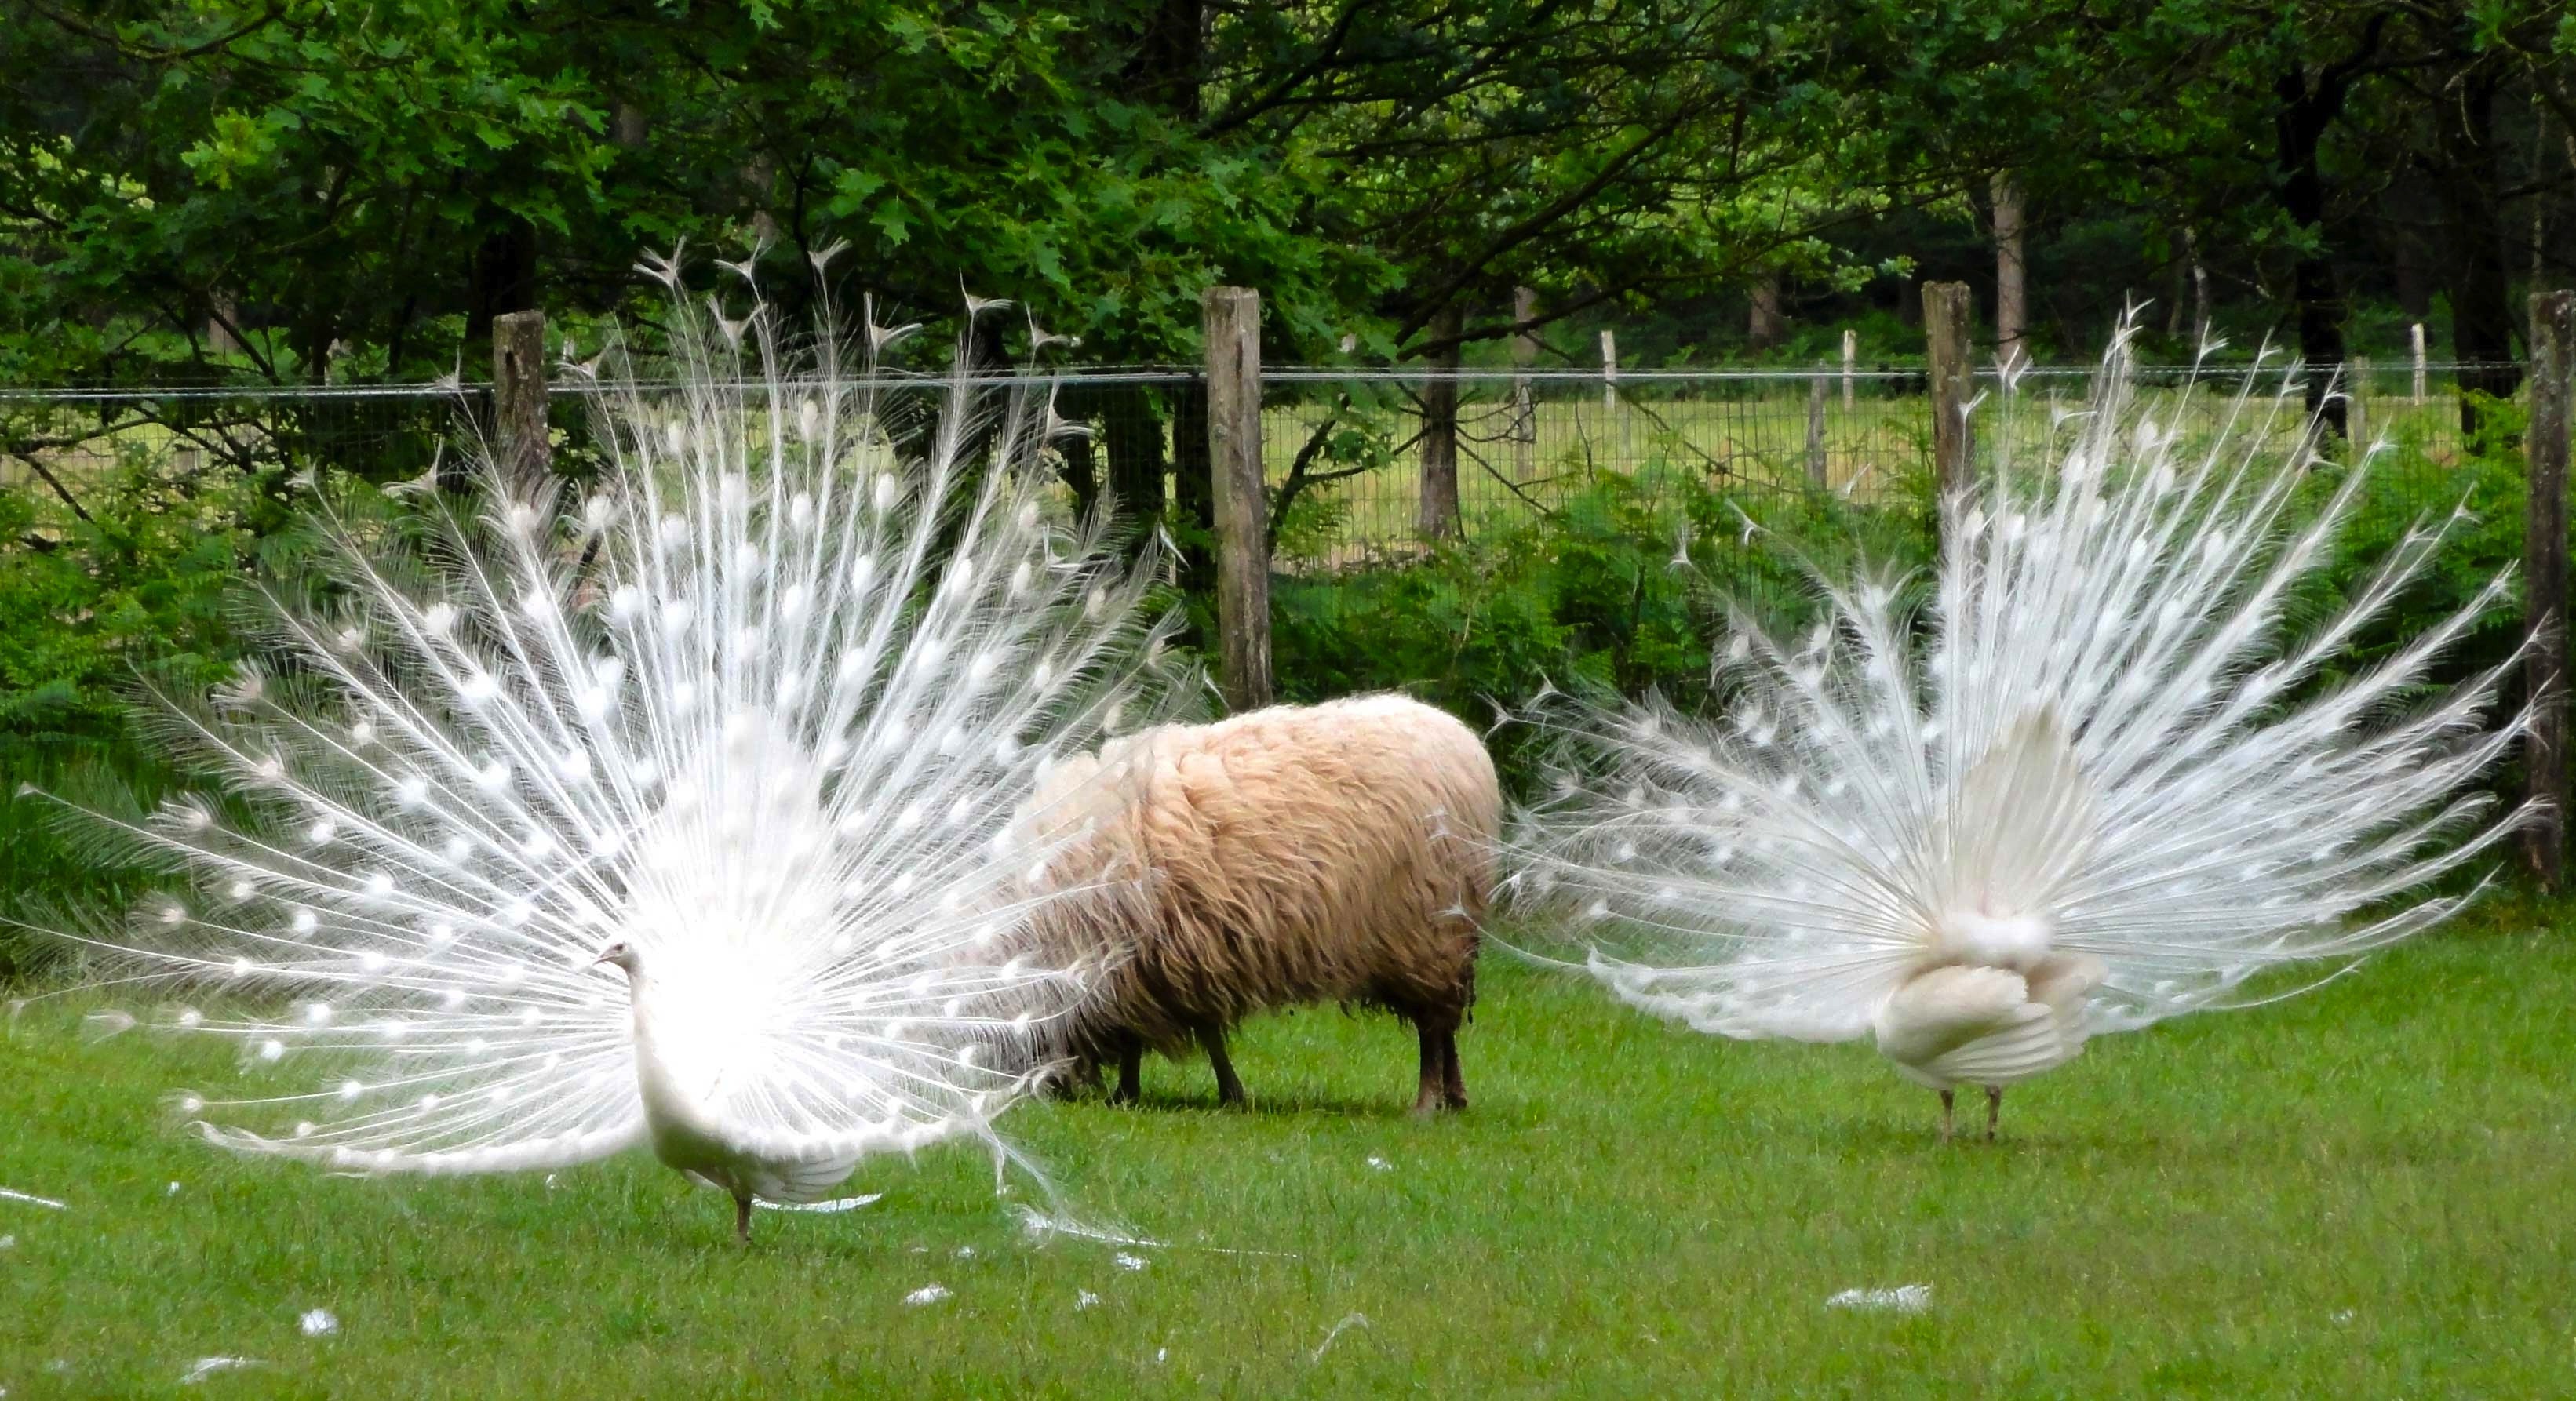
nature, grass, bird, wing, field, farm, pen, summer, wildlife, rural, spring, sheep, fauna, plumage, trees, birds, outside, netherlands, galliformes, vertebrate, beautiful, peafowl, peacocks